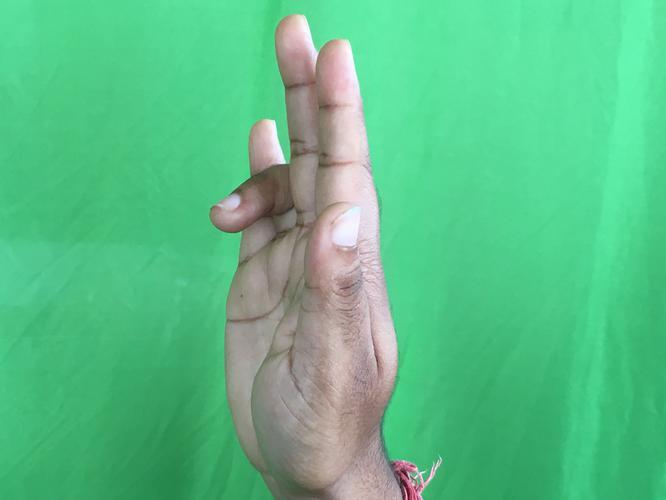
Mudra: Tripathaka
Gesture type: single_hand